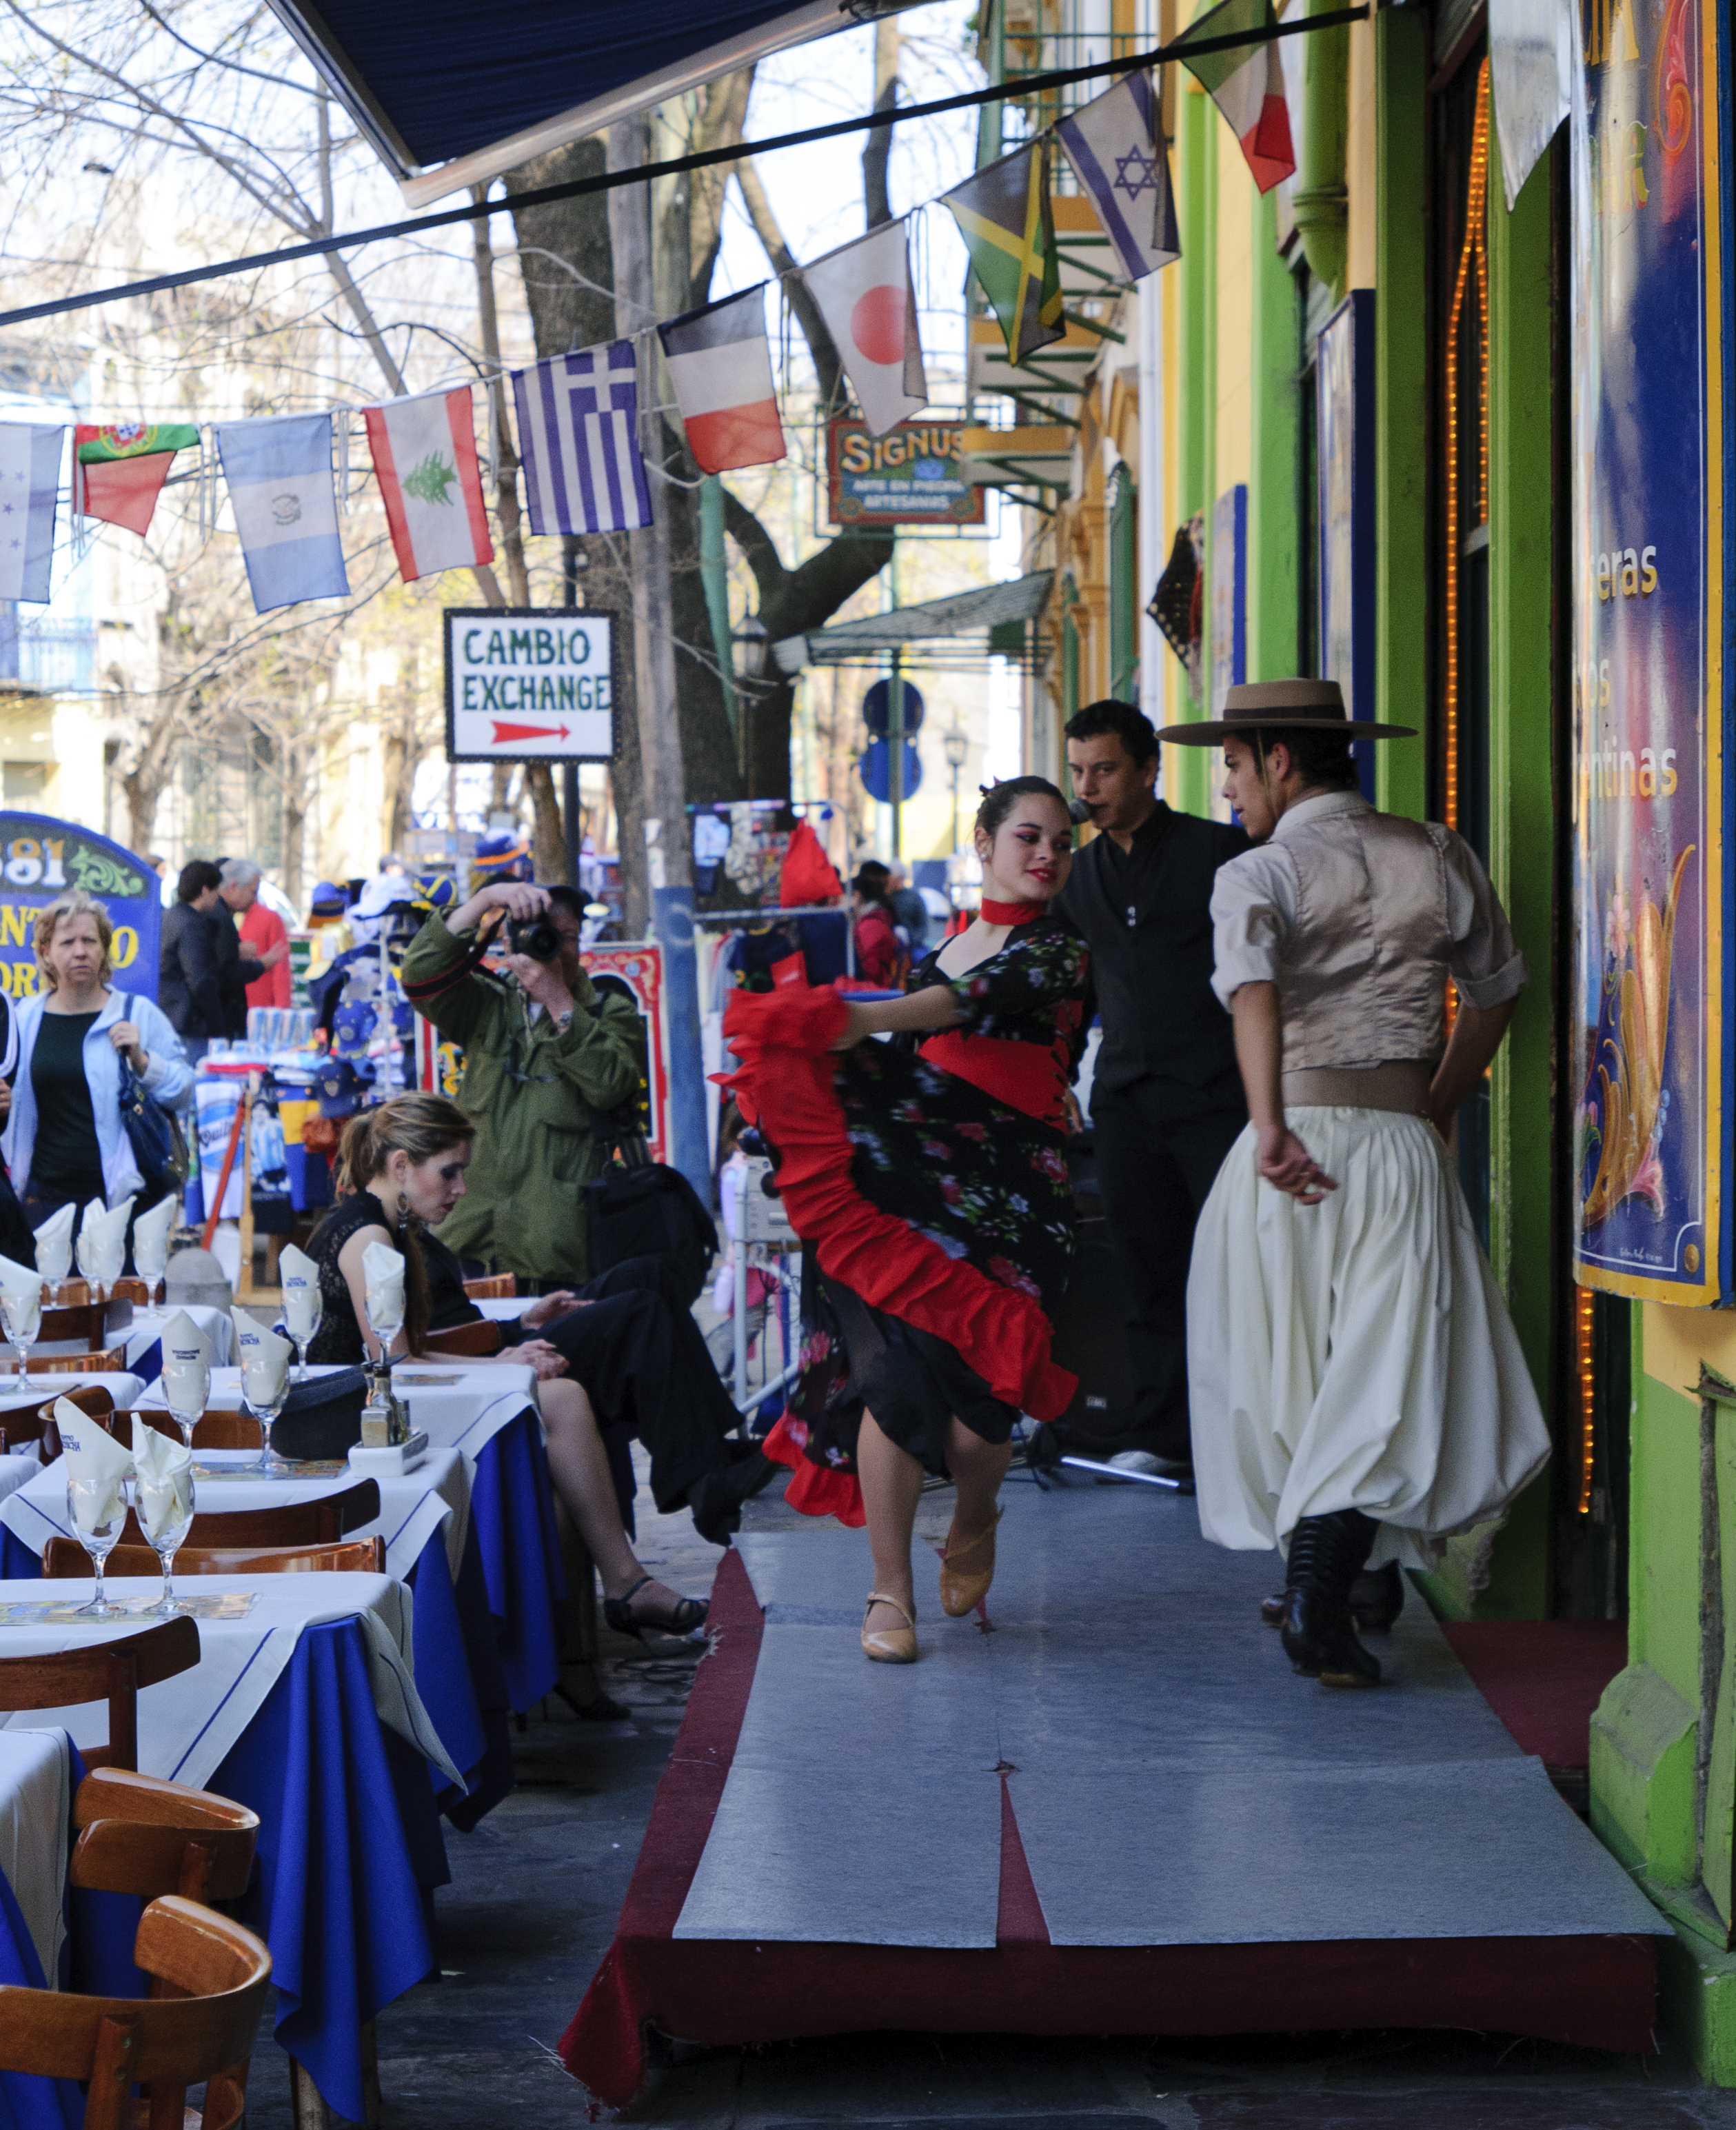
road, street, city, color, bazaar, market, nikon, public space, argentina, tradition, fair, middle ages, buenosaires, aires, d300, approved, human settlement